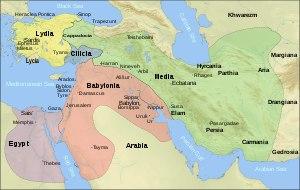
Les Mèdes étaient un ancien peuple iranien qui vivait dans une région du nord-ouest de l'Iran. Aux alentours de 1100 à 1000 av. J.-C., ils occupaient la région montagneuse du nord-ouest de l'Iran et la région nord-est et orientale de la Mésopotamie située dans la région de Hamadan. On pense que leur émergence en Iran s'est produite entre 800 av. J.-C. et 700 av. J.-C. Au VIIᵉ siècle av. J.-C., tout l'ouest de l'Iran et certains autres territoires étaient sous domination mède, mais leur extension géographique précise reste inconnue.